Nessuno è perfetto

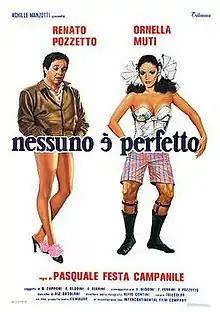
Italian theatrical release poster

Nessuno è perfetto ("Nobody's Perfect") is a 1981 Italian comedy film directed by Pasquale Festa Campanile. The film was a great commercial success, grossing over 10 billion lire at the Italian box office. For her performance Ornella Muti won the Globo d'oro for best actress.